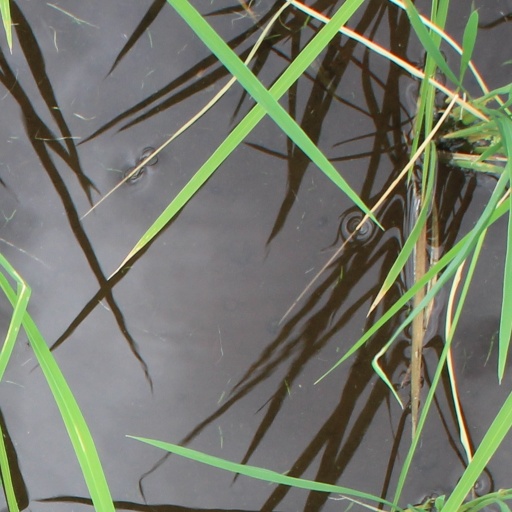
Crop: rice